Lebanese Independence Day

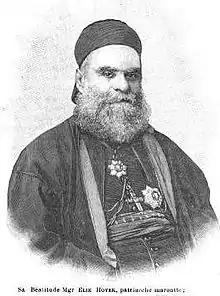
Patriarch Elias al-Huwayyik in 1899.

Following Ottoman repression, the Arabs were fed up with Ottoman rule. After the Turks were expelled from the Levant at the end of World War I, the Syrian National Congress in Damascus proclaimed independence and sovereignty over a region that also included Lebanon in 1920. In Beirut, the Christian press expressed its hostility to the decisions of the Syrian National Congress. Lebanese nationalists used the crisis to convene a council of Christian figures in Baabda that proclaimed the independence of Lebanon on 22 March 1920. Despite these declarations, the region was divided among the victorious British and French according to the Sykes–Picot Agreement, a secret 1916 pact of the UK and France.